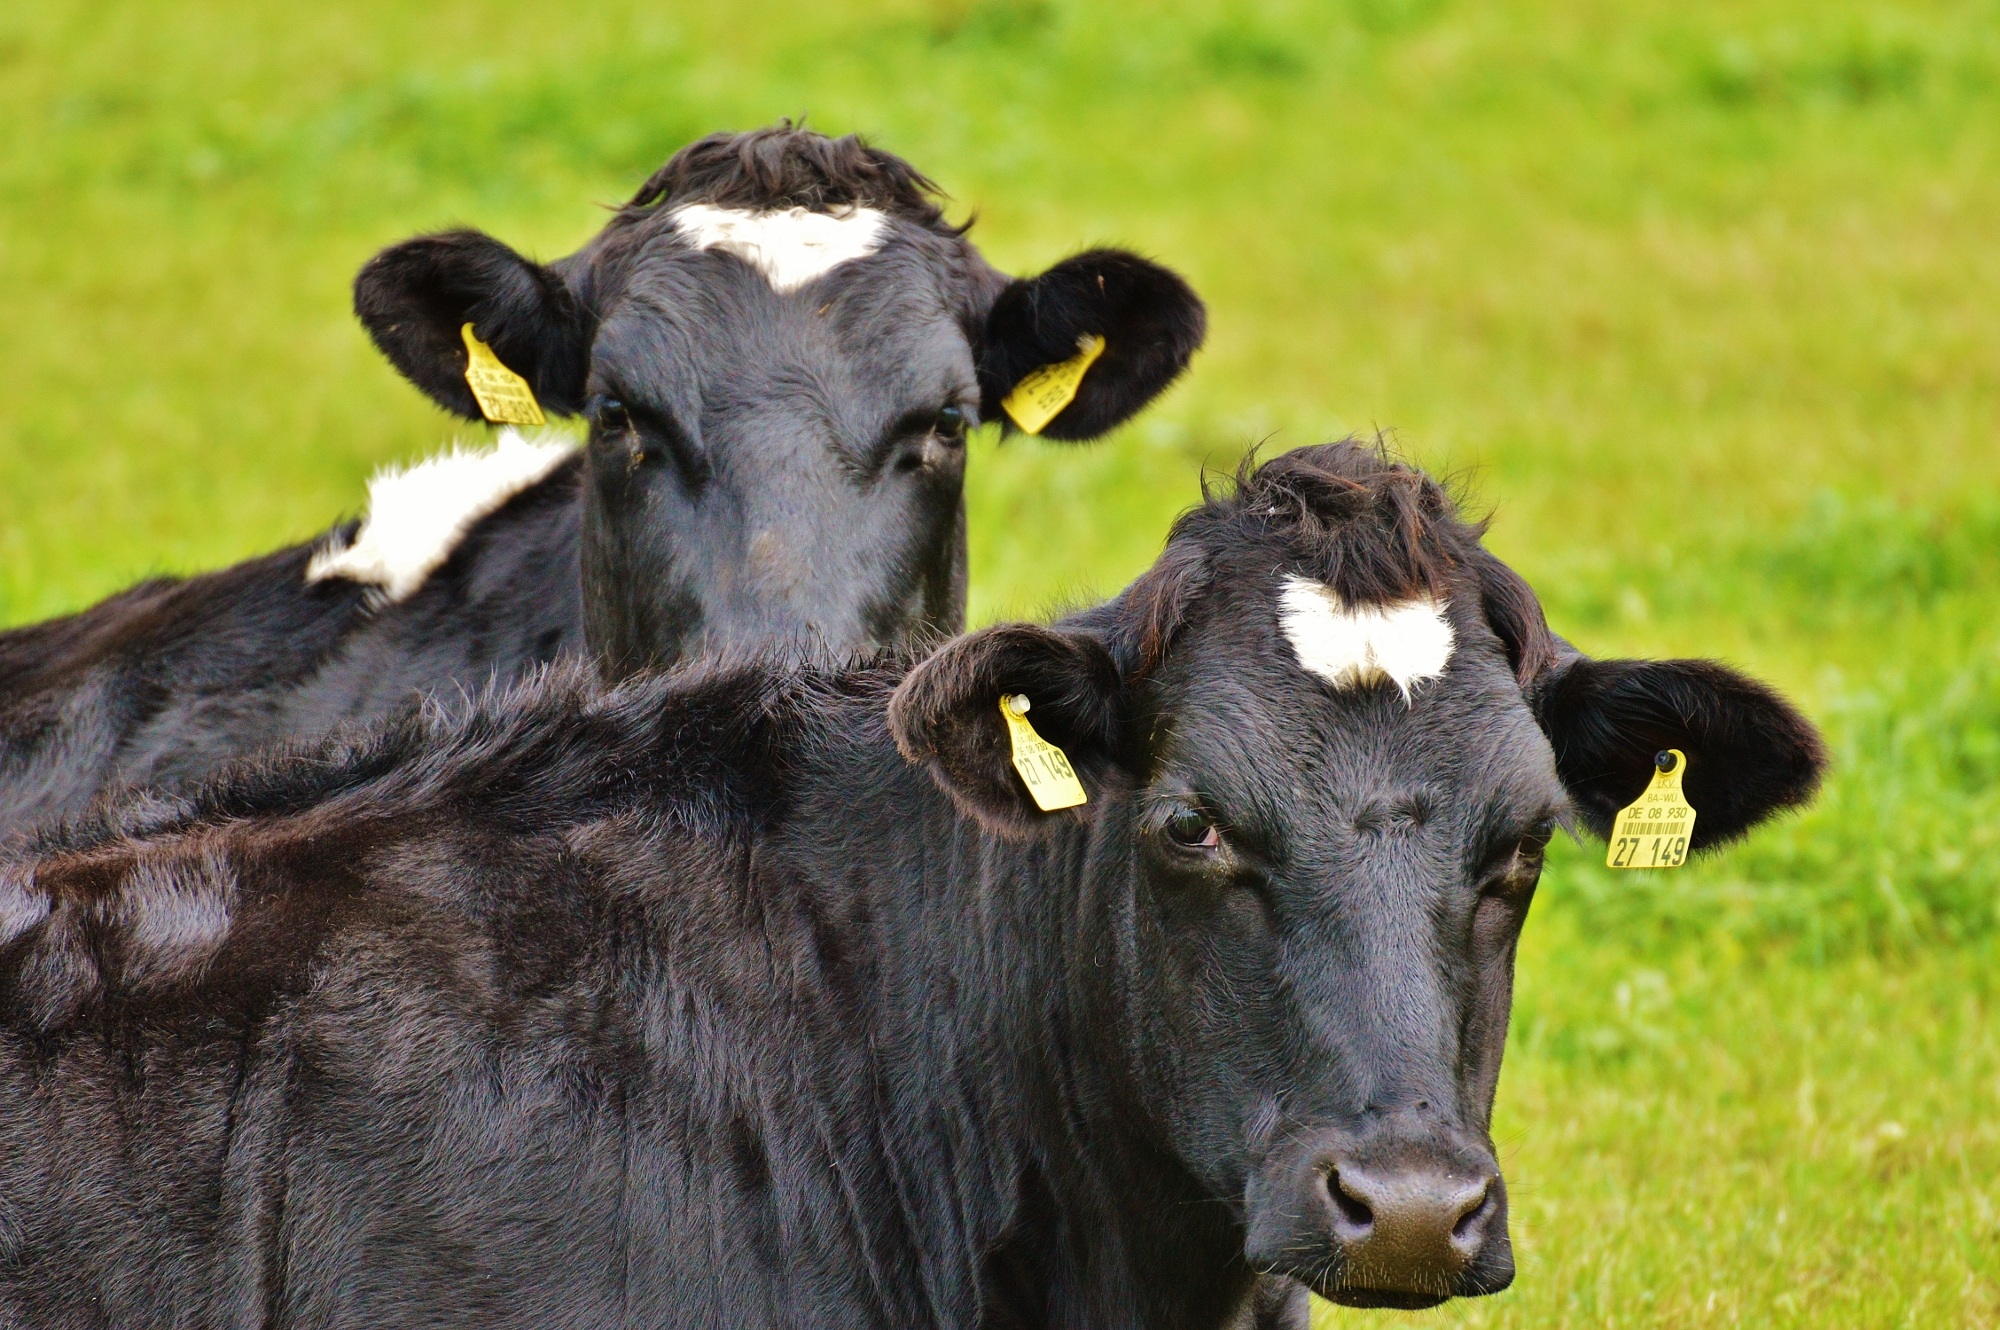
nature, grass, black and white, field, farm, meadow, animal, wildlife, cow, cattle, herd, pasture, grazing, livestock, mammal, black, agriculture, beef, fauna, calf, cows, bull, grassland, vertebrate, yak, concerns, water buffalo, dairy cow, cattle like mammal, cow goat family